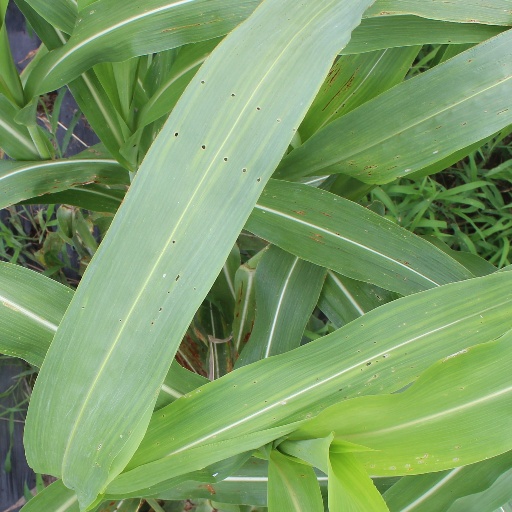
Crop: sorghum